Julius Caesar's invasions of Britain

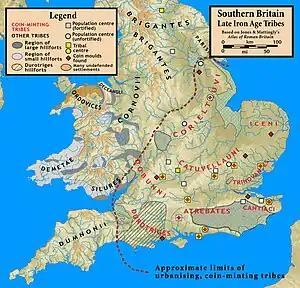
Southern Britain in the Late pre-Roman Iron Age

Britain had long been known to the classical world as a source of tin. The coastline had been explored by the Greek geographer Pytheas in the 4th century BC, and may have been explored even earlier, in the 5th century, by the Carthaginian sailor Himilco. But to many Romans, the island, lying as it did beyond the Ocean at what was to them the edge of the known world, was a land of great mystery. Some Roman writers even insisted that it did not exist and dismissed reports of Pytheas's voyage as a hoax.